Gemündener Maar

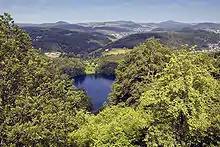
Gemündener Maar

The Gemündener Maar is the northernmost of the three Daun Maars ("Dauner Maare"). It lies in the immediate vicinity of the village of Gemünden and ca. 1.5 km south of Daun in the Eifel and in the German state of Rhineland-Palatinate.